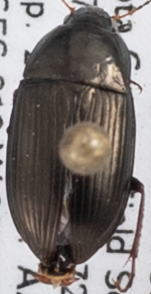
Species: Amara littoralis
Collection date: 2021-05-25
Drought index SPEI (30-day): -1.01
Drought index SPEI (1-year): -2.09
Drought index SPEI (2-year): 0.17